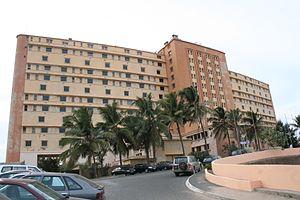
Ngor est l'une des 19 communes d'arrondissement de Dakar. Elle fait partie de l'arrondissement des Almadies.